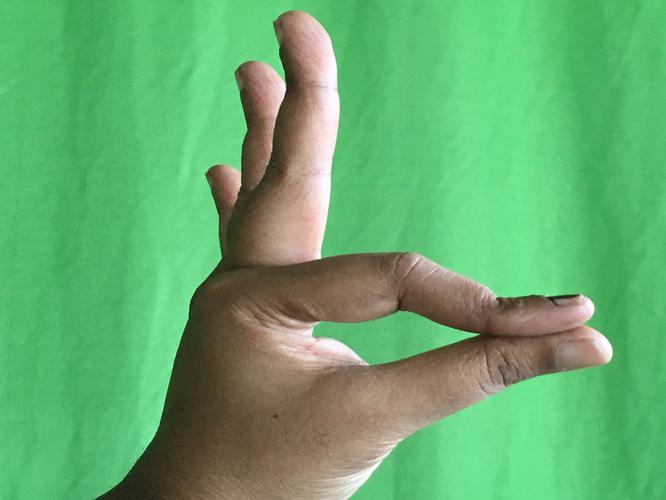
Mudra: Hamsasyam
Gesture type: single_hand